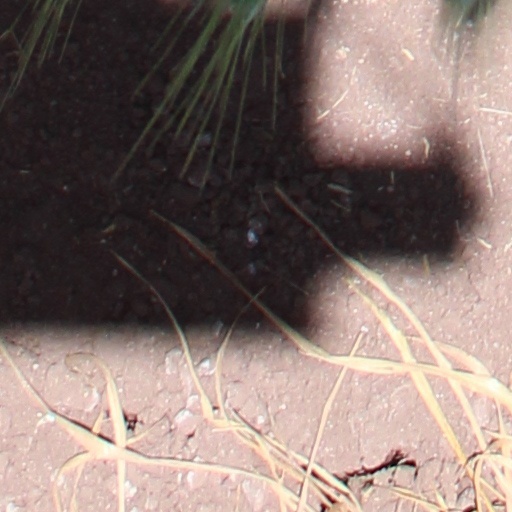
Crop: wheat